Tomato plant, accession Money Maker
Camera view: bottom (45 deg); turntable rotation: 30 degrees
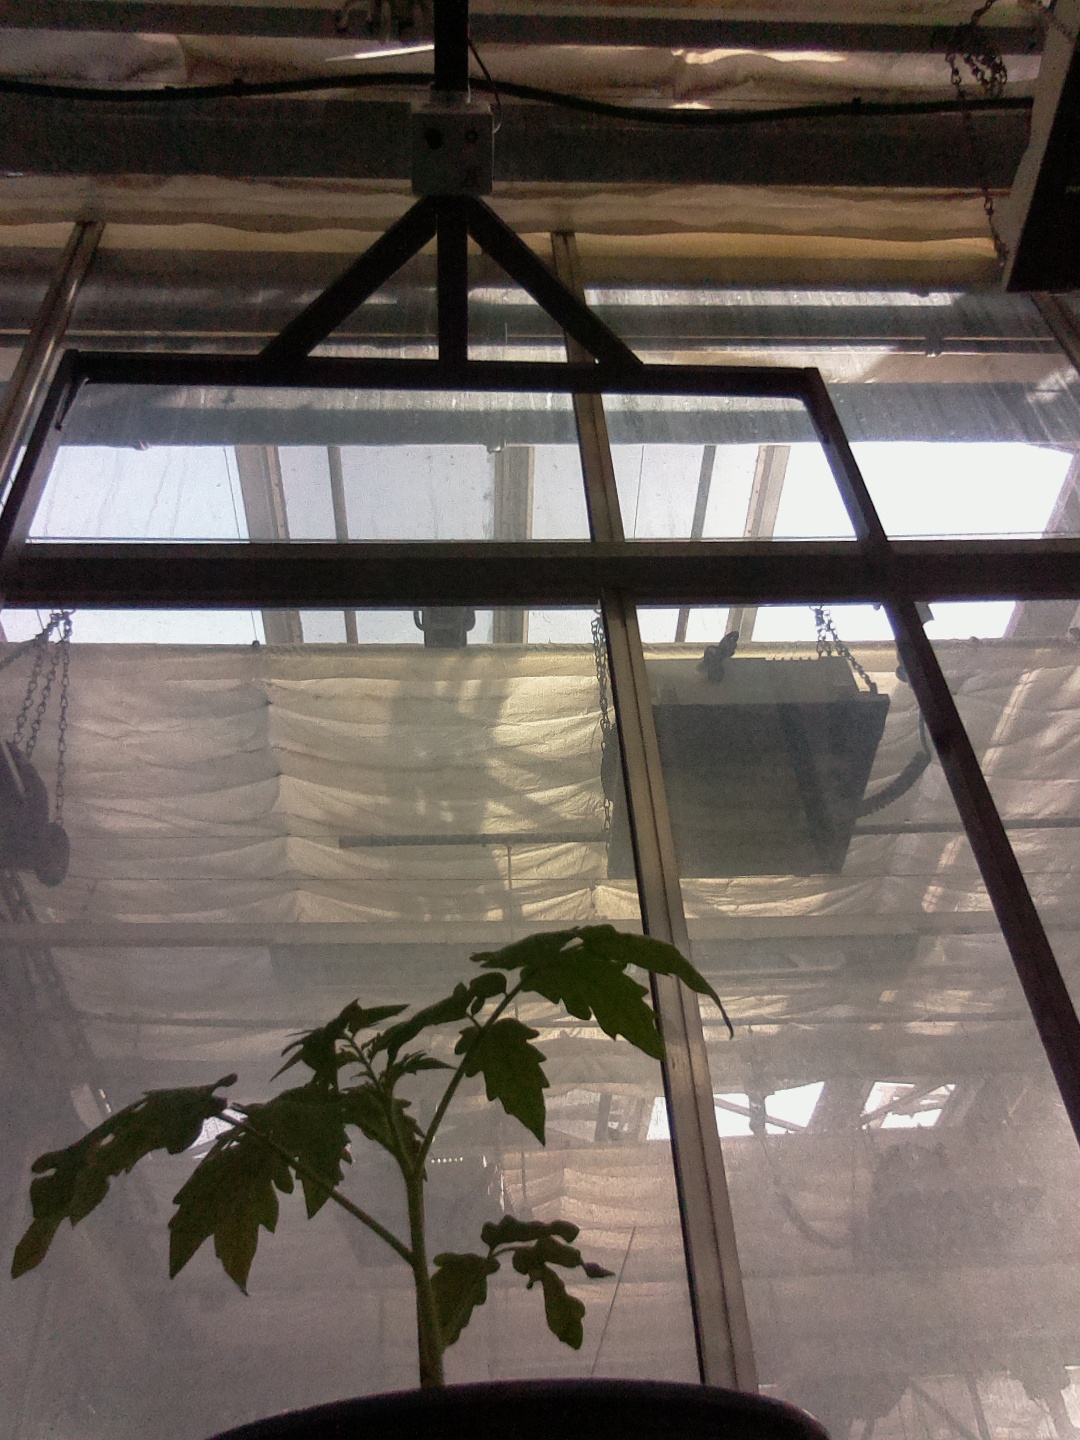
BBCH growth stage 13: 6 of true leaves visible